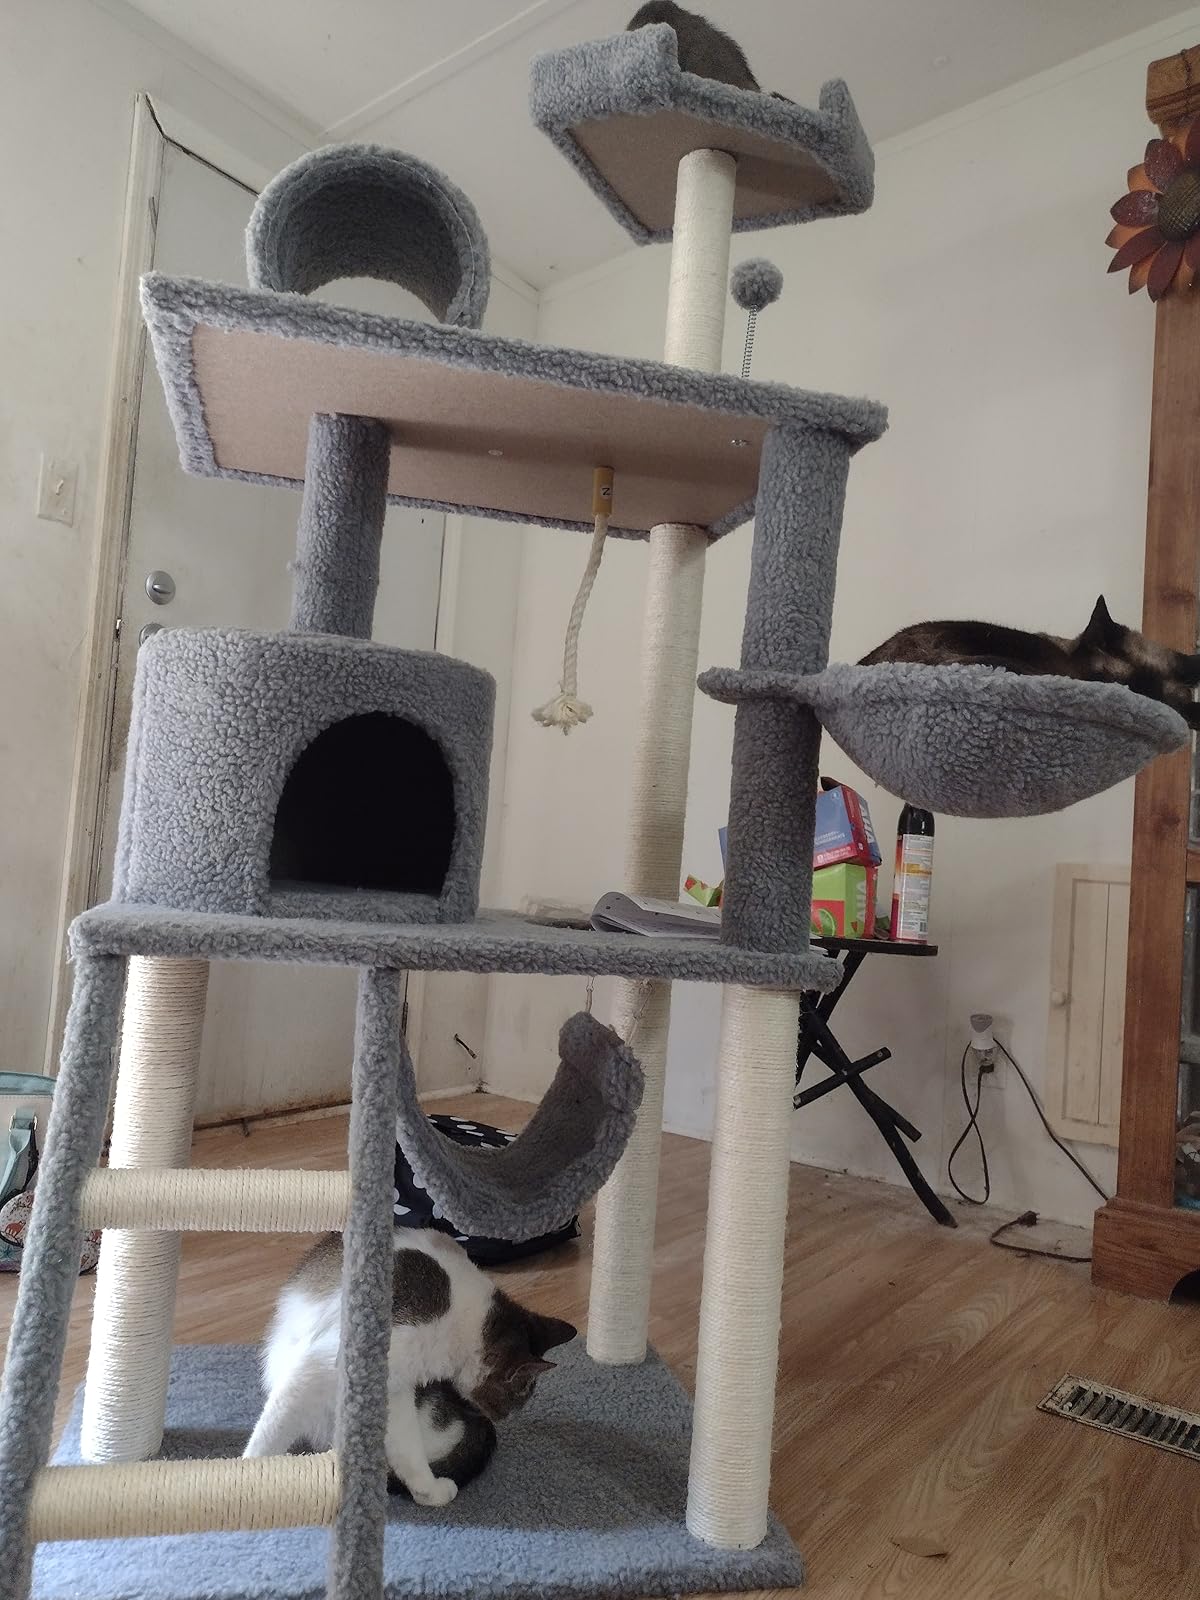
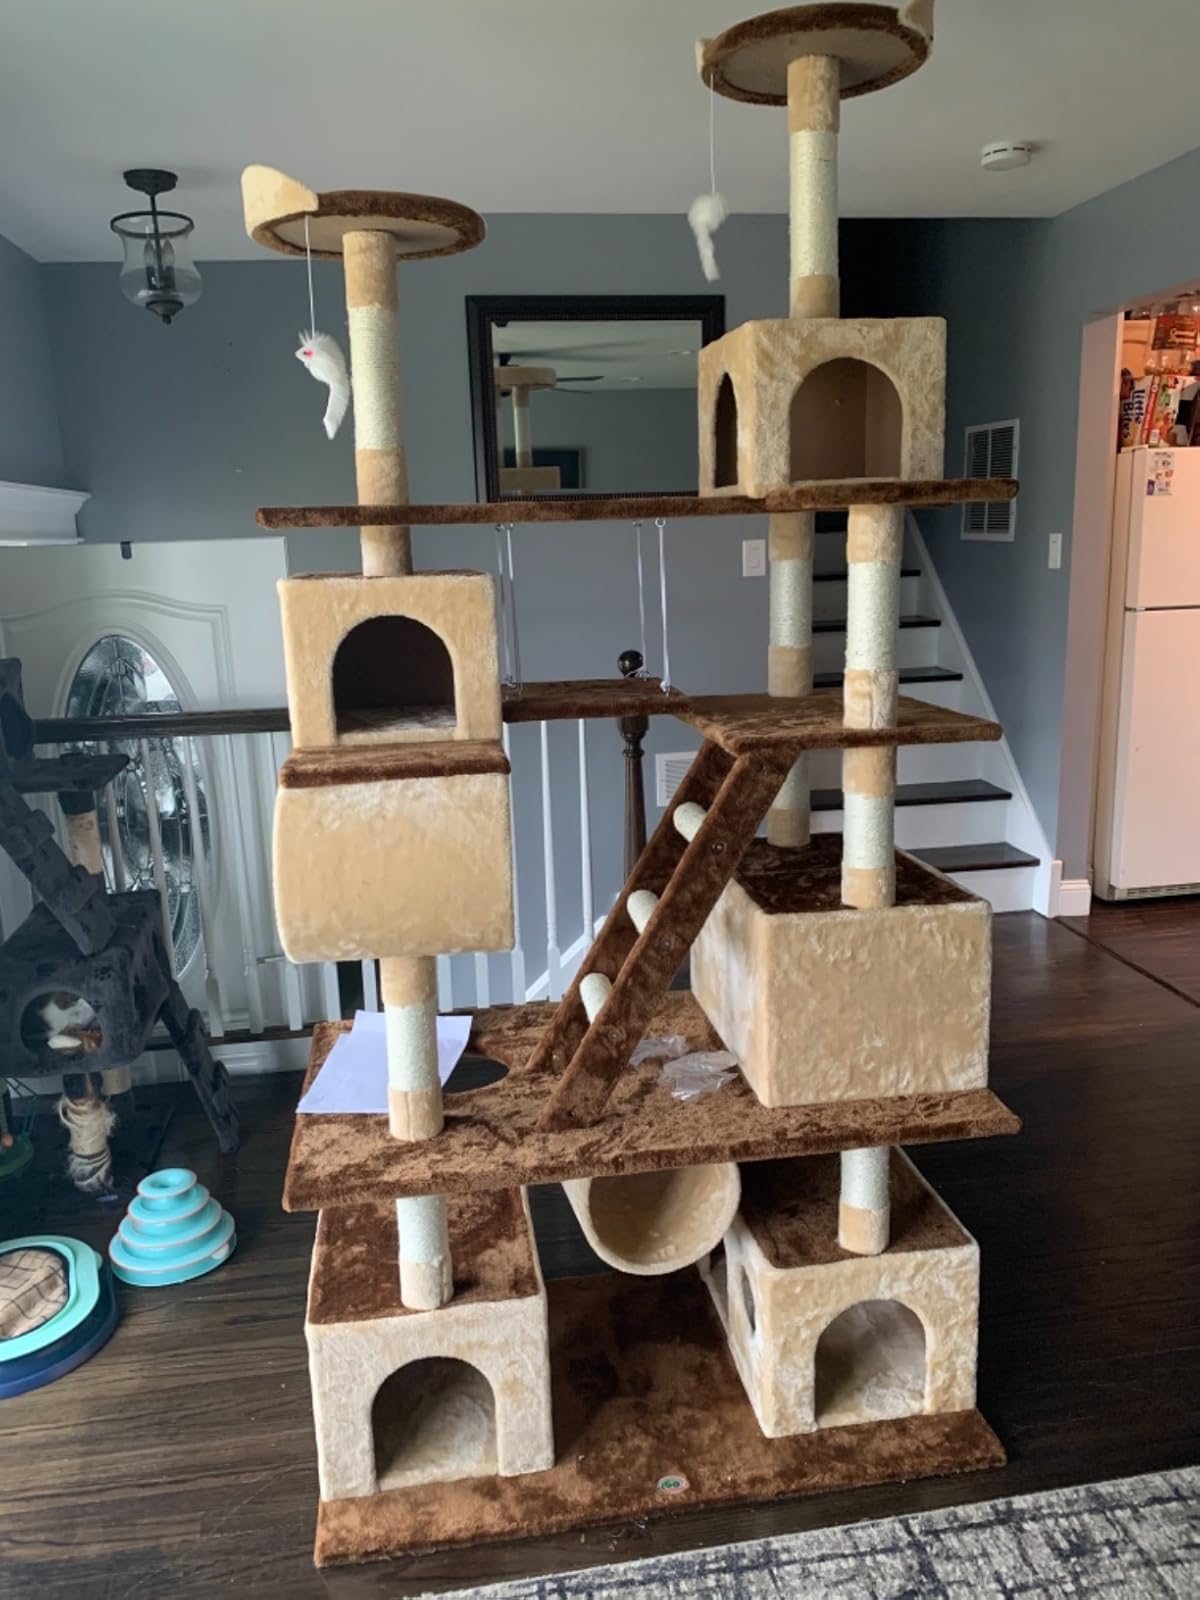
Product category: items_cat tree
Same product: no